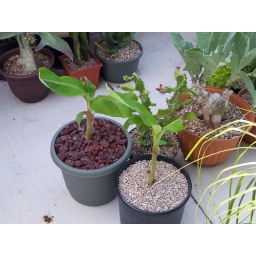
I put lava rock around the larger one and pea gravel around the small one to dress them up.